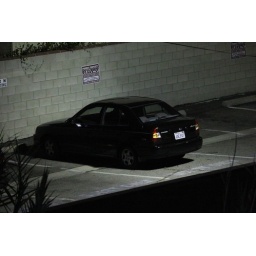
Random car outside my window in the parking lot.